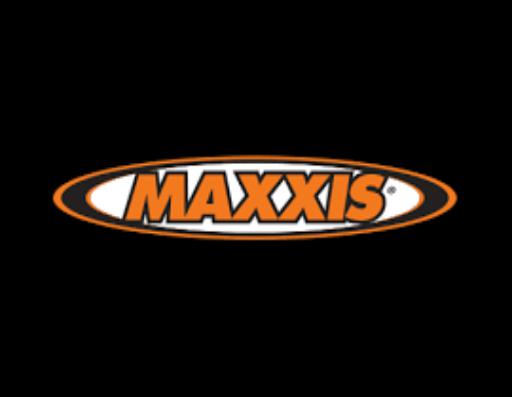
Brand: maxxis
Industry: Transportation